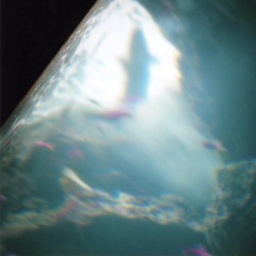
Fish swimming in the water freely.